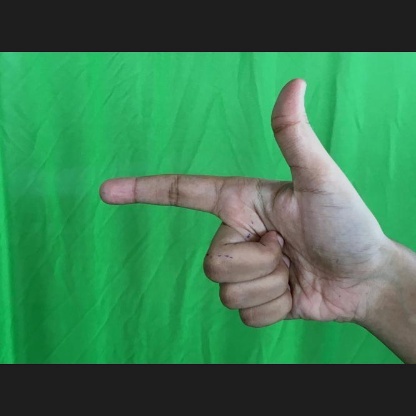
Mudra: Chandrakala